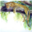
Label: leopard